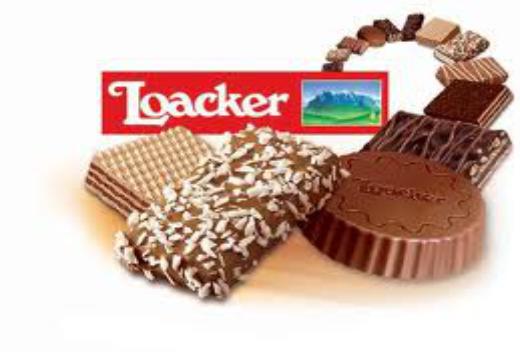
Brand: Loacker
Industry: Food